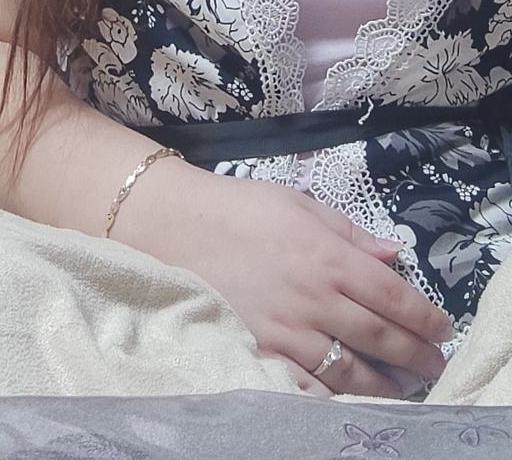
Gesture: no_gesture